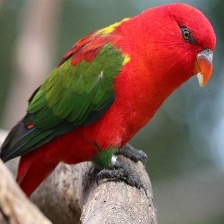
Species: CHATTERING LORY
Scientific name: LORIUS GARRULUS
ImageNet parent category: lorikeet